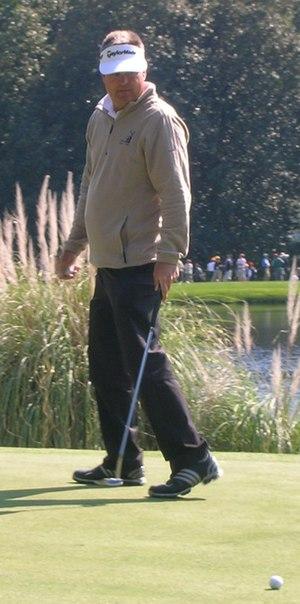
Kenny Perry, né le 10 août 1960 à Elizabethtown, est un golfeur professionnel américain. il fait ses débuts professionnels en 1982, il a notamment remporté 14 tournois au cours de sa carrière dont 12 sur le PGA Tour, sa meilleure performance sur un tournoi du grand chelem fut une seconde place au championnat de la PGA en 1996 derrière son compatriote Mark Brooks. Lors du Masters 2009, il termine de nouveau second d'un grand chelem, échouant lors du deuxième trou d'un play-off face à l'Argentin Ángel Cabrera. Chad Campbell a également participé au play-off, mais a été éliminé après le premier trou de celui-ci.